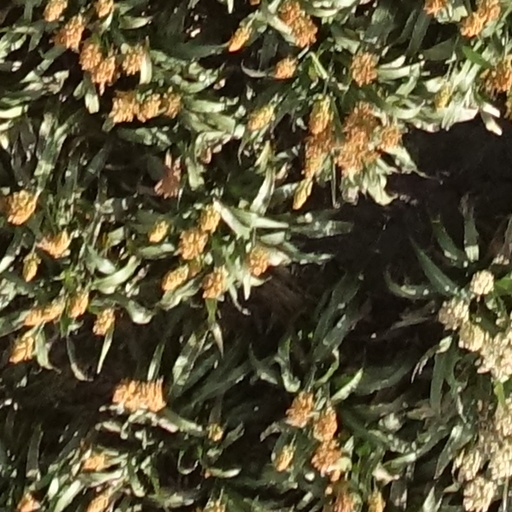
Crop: sorghum